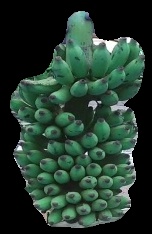
Variety: elakki-bale
Grade: grade3